Quintal da Música

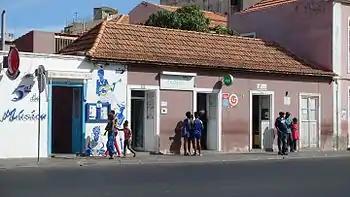
Quintal da Música

Quintal da Música, abbreviation: 5tal da Música is a music pub located in the downtown area of Praia, the Plateau and is located at 70A Avenida Amílcar Cabral in the northern part of the center, across Rua António Pusich and south of Rua António Macedo. It is one of the most famous and most used pubs and music pubs in Cape Verde.